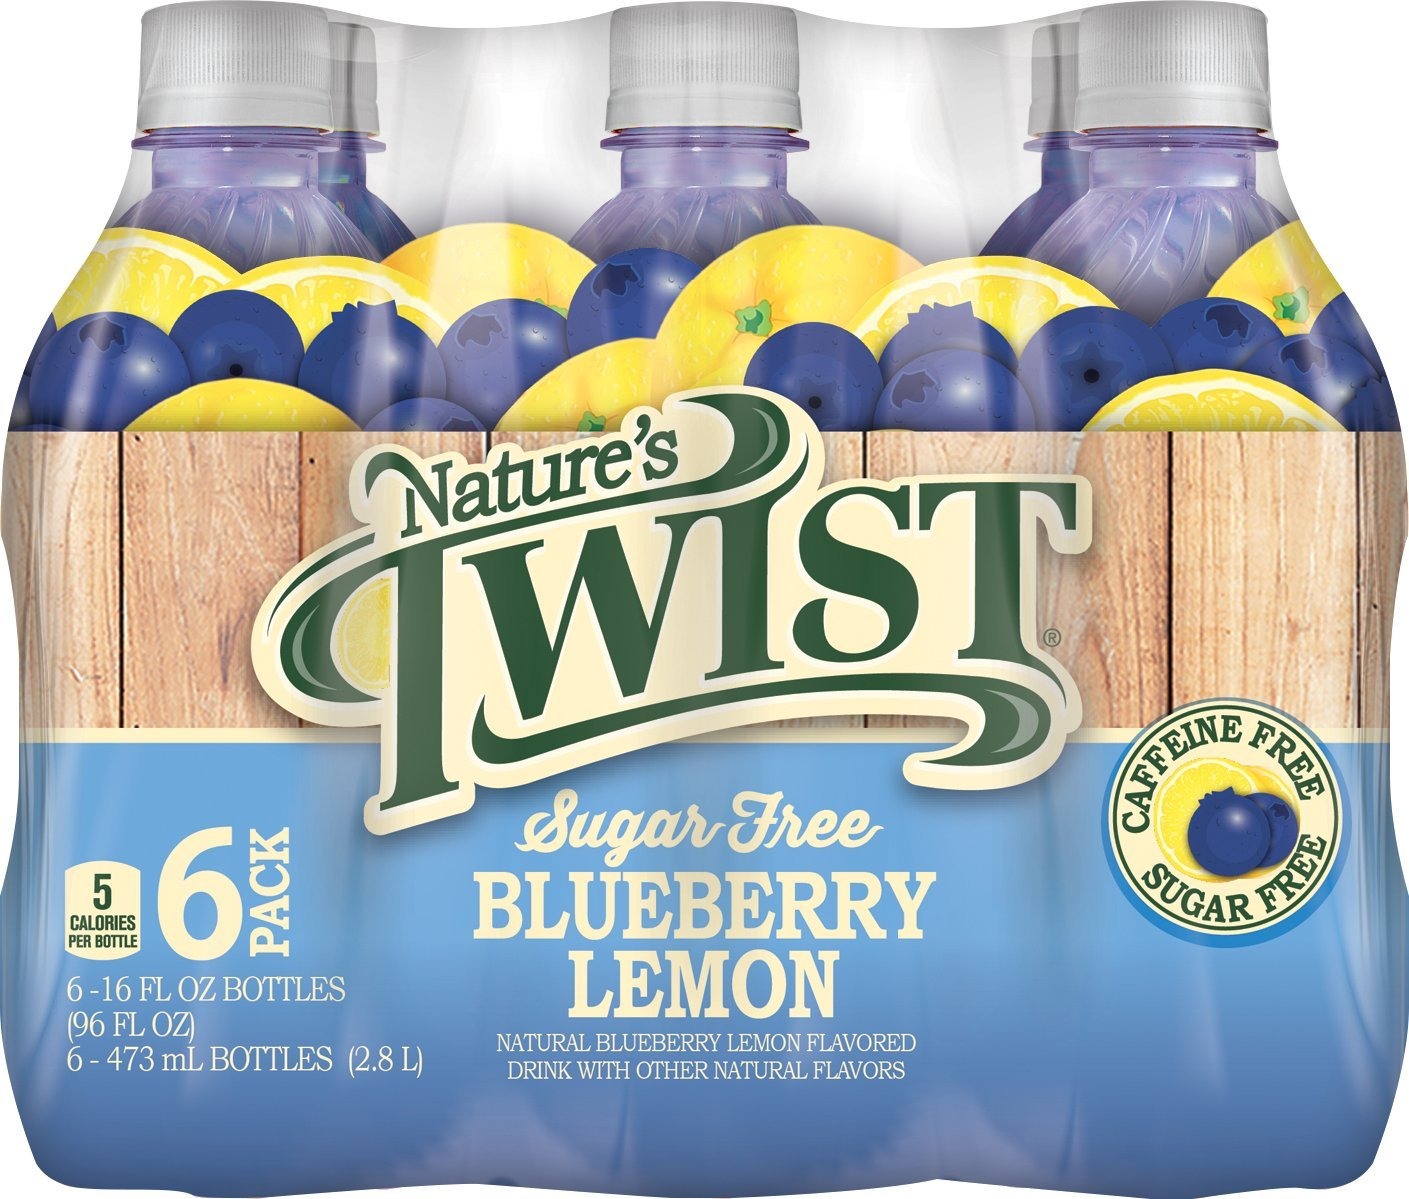
Item Name: Nature's Twist Sugar Free Blueberry Lemon, Blueberry Lemon, 6 Count
Bullet Point 1: Caffeine Free
Bullet Point 2: Sugar Free
Bullet Point 3: Low Sodium
Bullet Point 4: Low Carbohydrates
Bullet Point 5: Contains Real Juice
Value: 96.0
Unit: Fl Oz

Price: 2.5